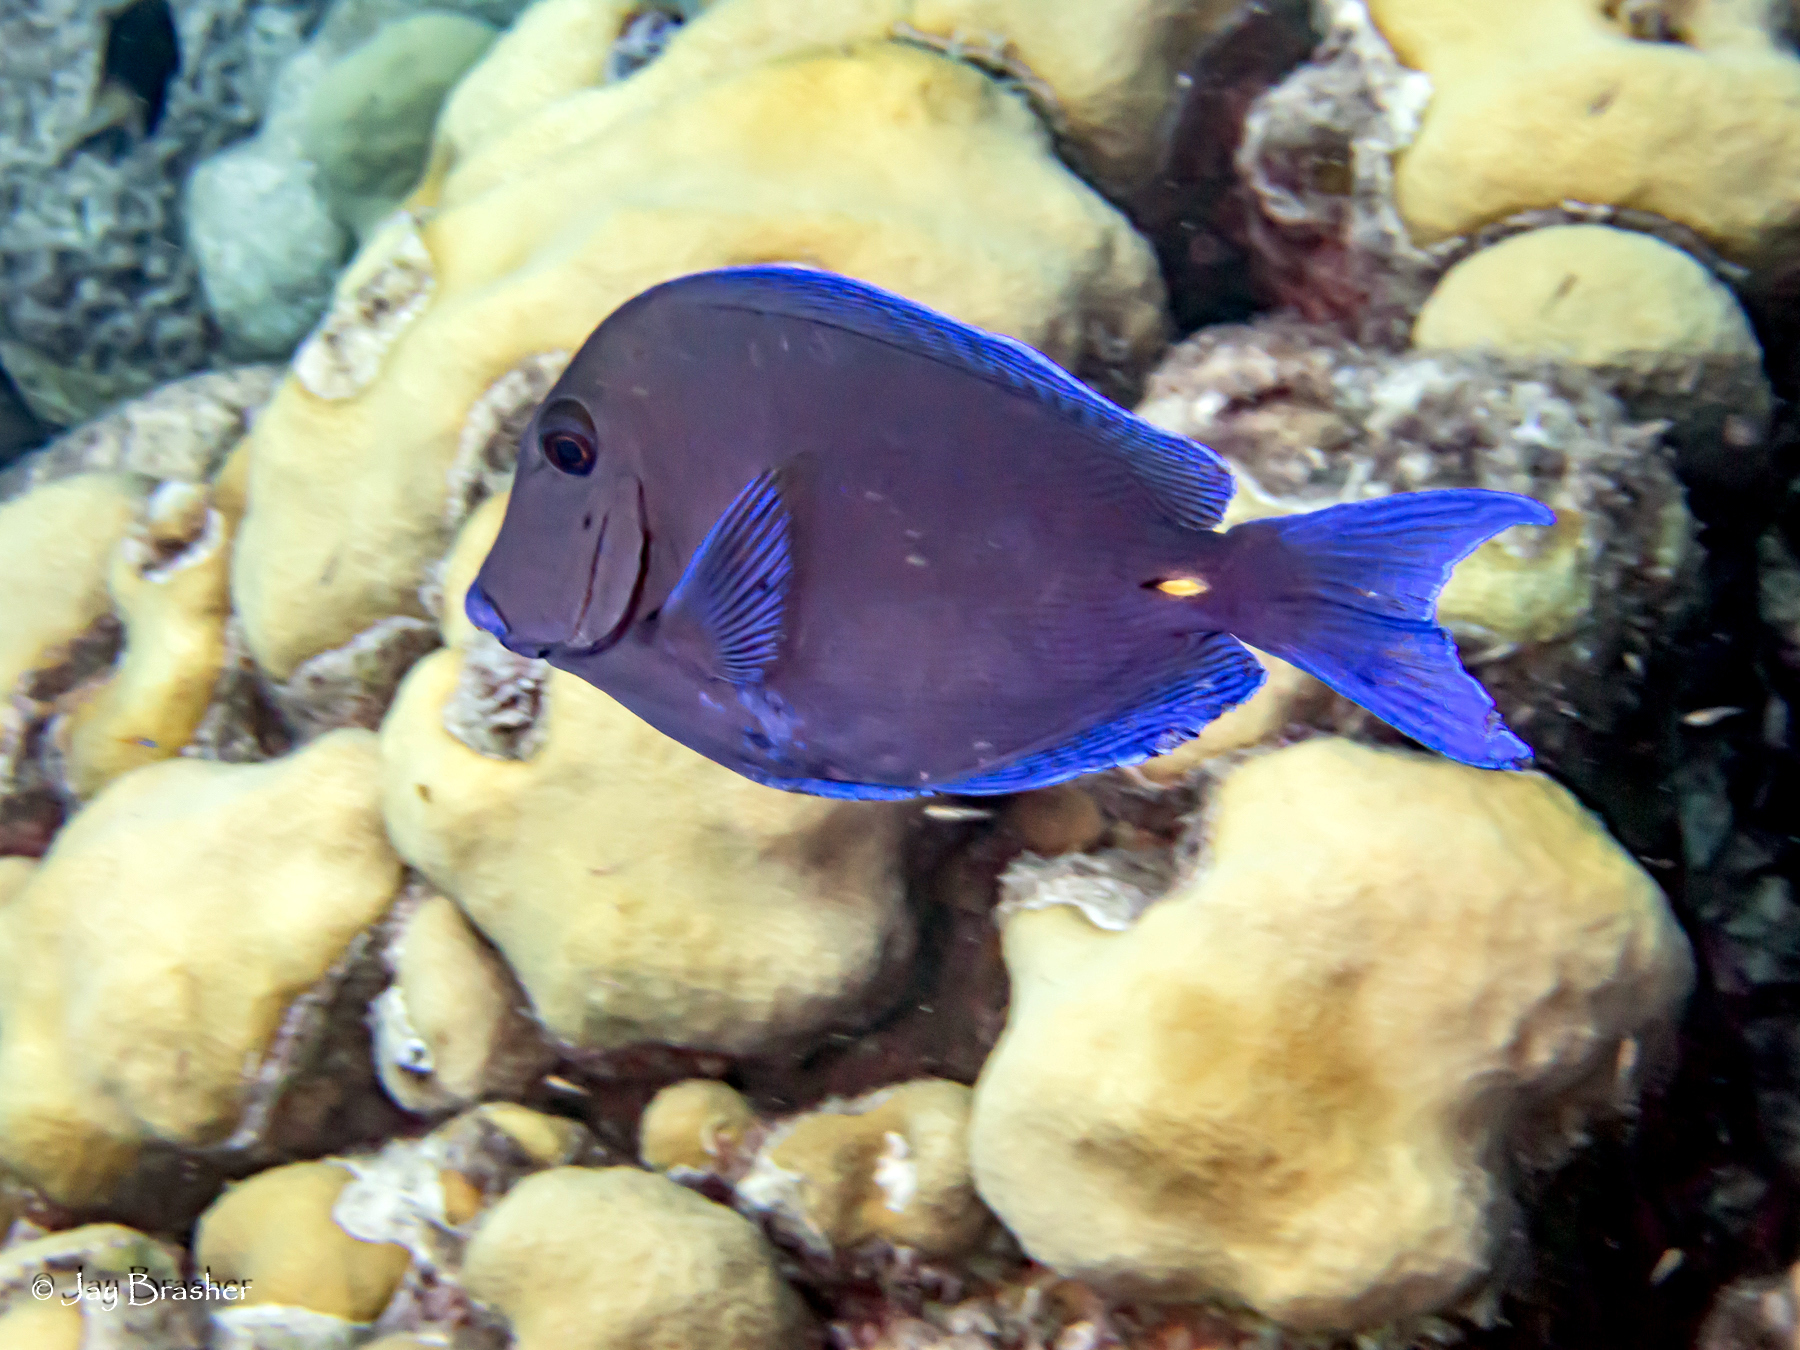
Acanthurus coeruleus (Atlantic Blue Tang)